Artaxerxes II

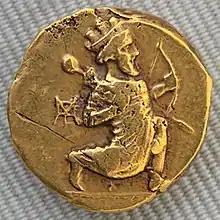
Daric of Artaxerxes II

Artaxerxes again attempted to mediate in conflicts between the Greek city-states at the time of the Theban hegemony, especially the Theban–Spartan War. He sent Philiscus of Abydos, a hyparch (vice-regent) and military commander of the Achaemenid satrap Ariobarzanes, to Delphi in order to help the Greek negotiate peace. The objective of Philicus of Abydos was such to help broker a Common Peace between the Greek belligerents reunited at Delphi. The negotiation collapsed when Thebes refused to return Messenia to the Spartans.